Mirage 30

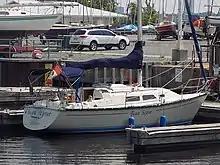
Mirage 30

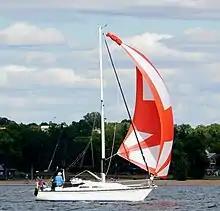
Mirage 30, sailing under spinnaker only

The Mirage 30 is a small recreational keelboat, built predominantly of fiberglass. It has a masthead sloop rig, an internally-mounted spade-type rudder and a fixed fin keel. It displaces and carries of ballast.